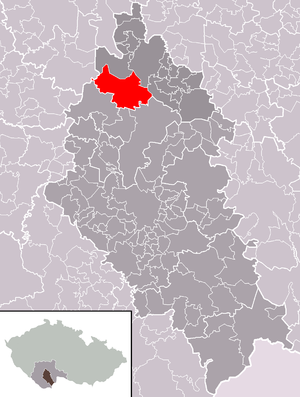
Temelín est une commune du district de České Budějovice, dans la région de Bohême-du-Sud, en République tchèque. Sa population s'élevait à 840 habitants en 2020.